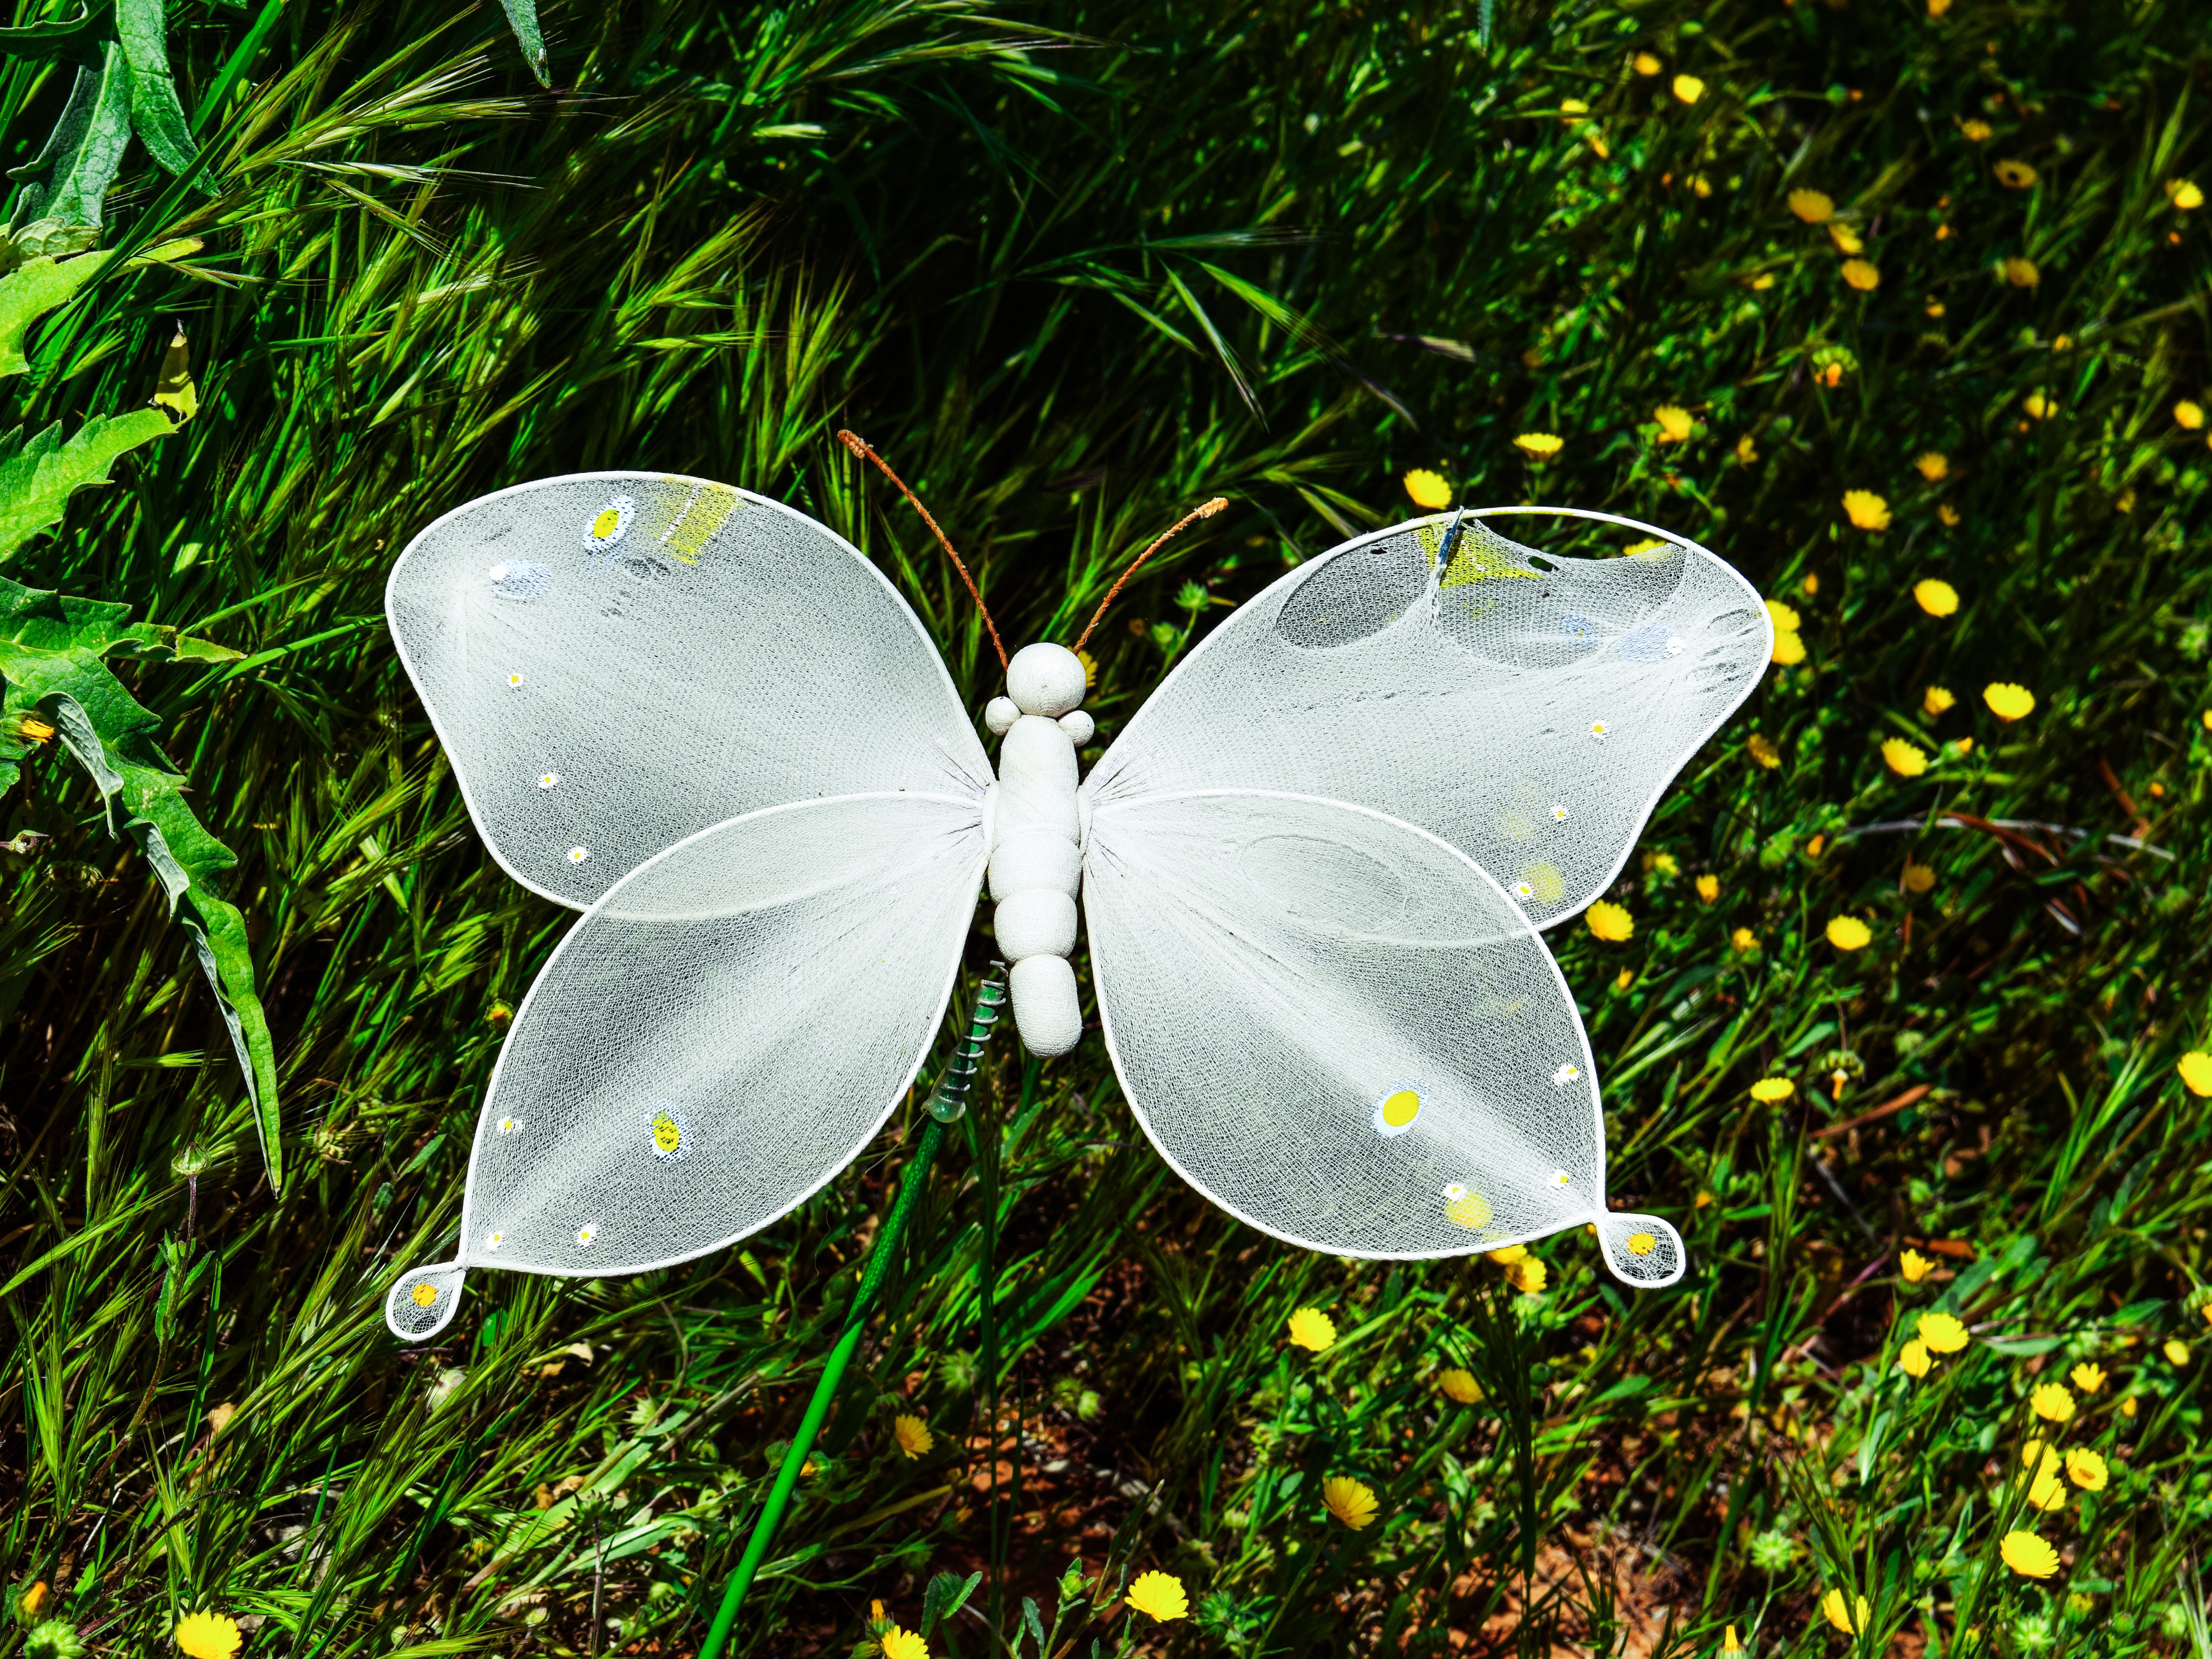
nature, grass, wing, plant, meadow, sunlight, leaf, flower, petal, decoration, spring, green, insect, botany, butterfly, garden, flora, fauna, invertebrate, wildflower, decorative, woodland, habitat, macro photography, pollinator, moths and butterflies